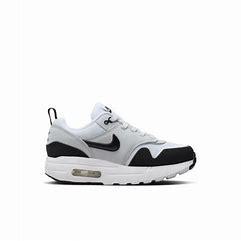
Brand: Nike
Model: Air Max 1 Easyon